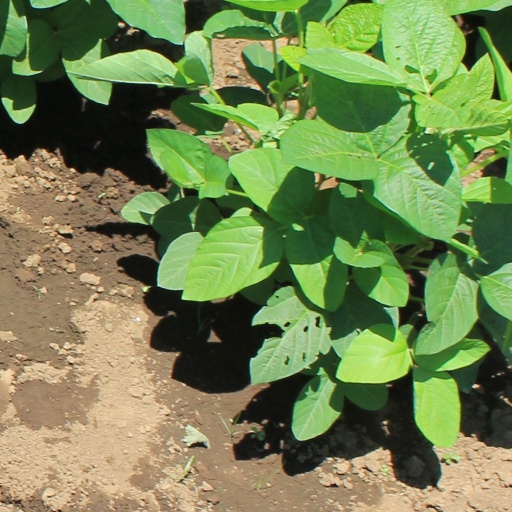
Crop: soybean